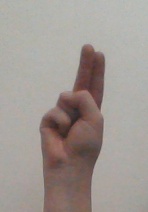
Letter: taa